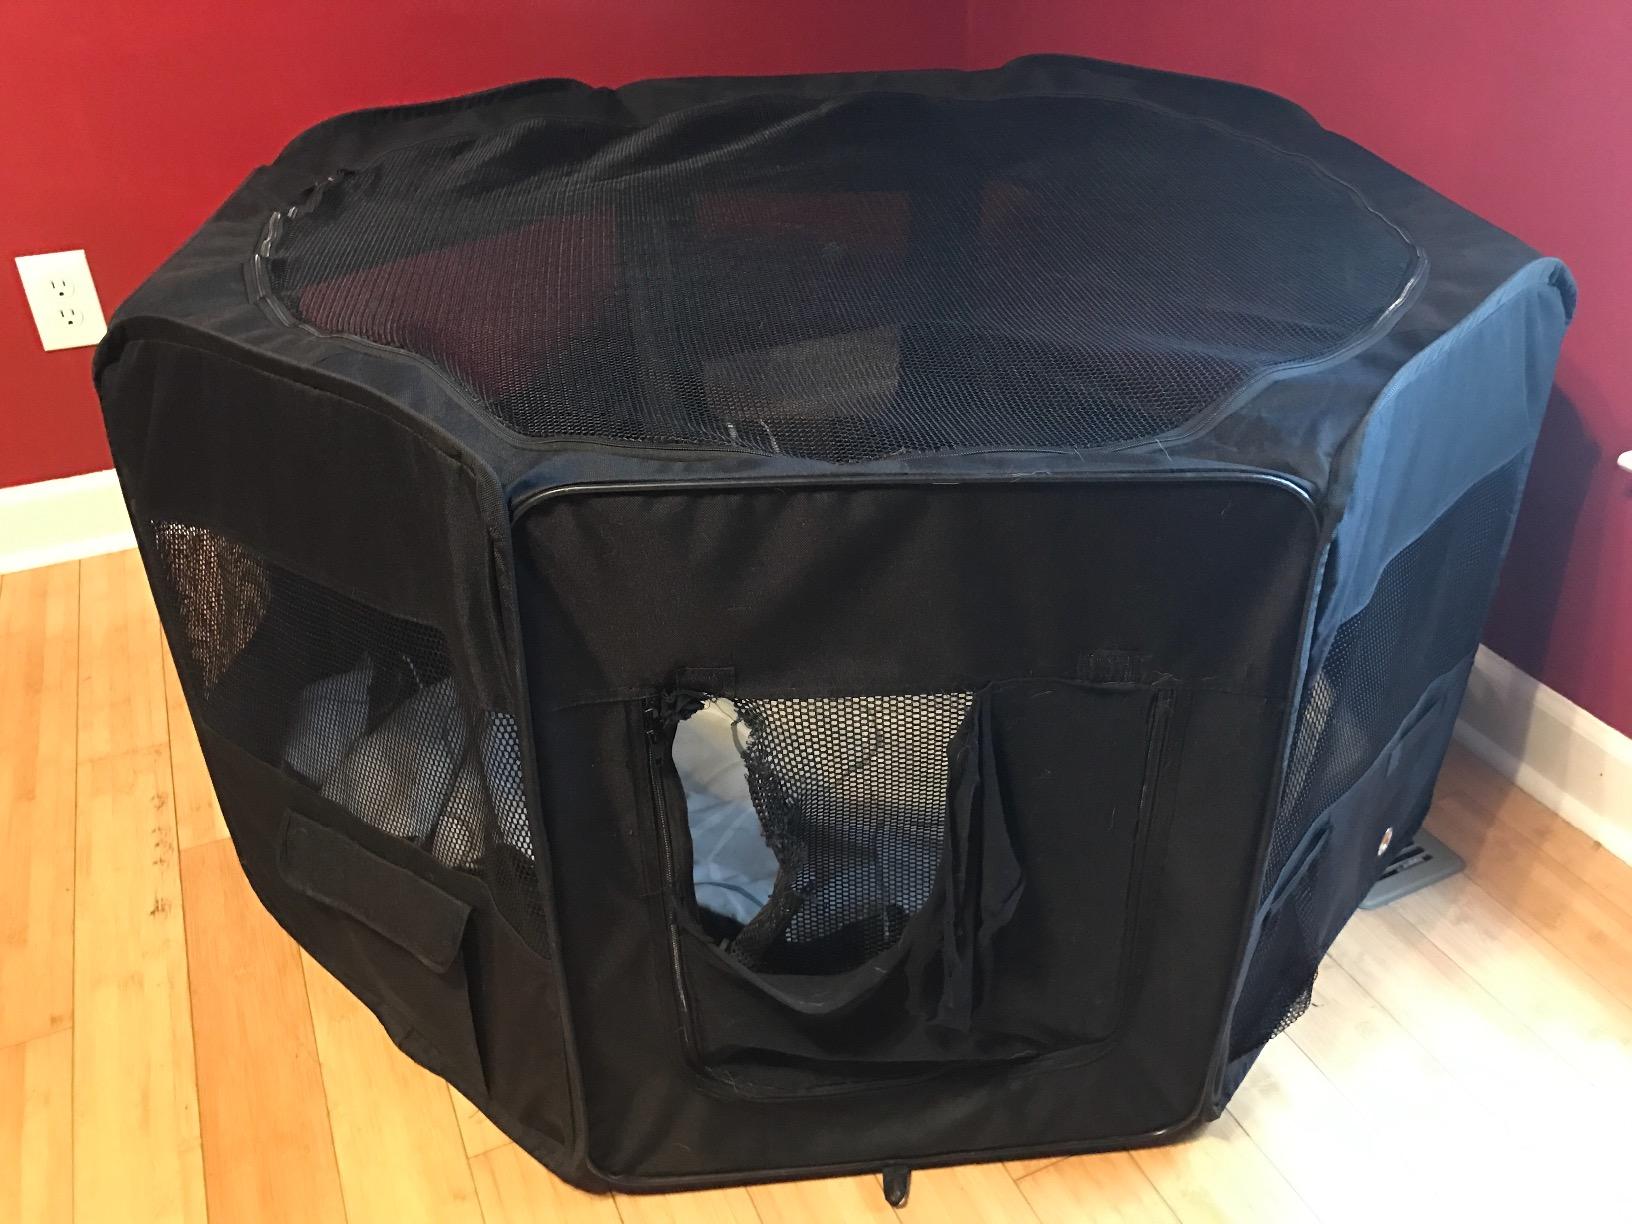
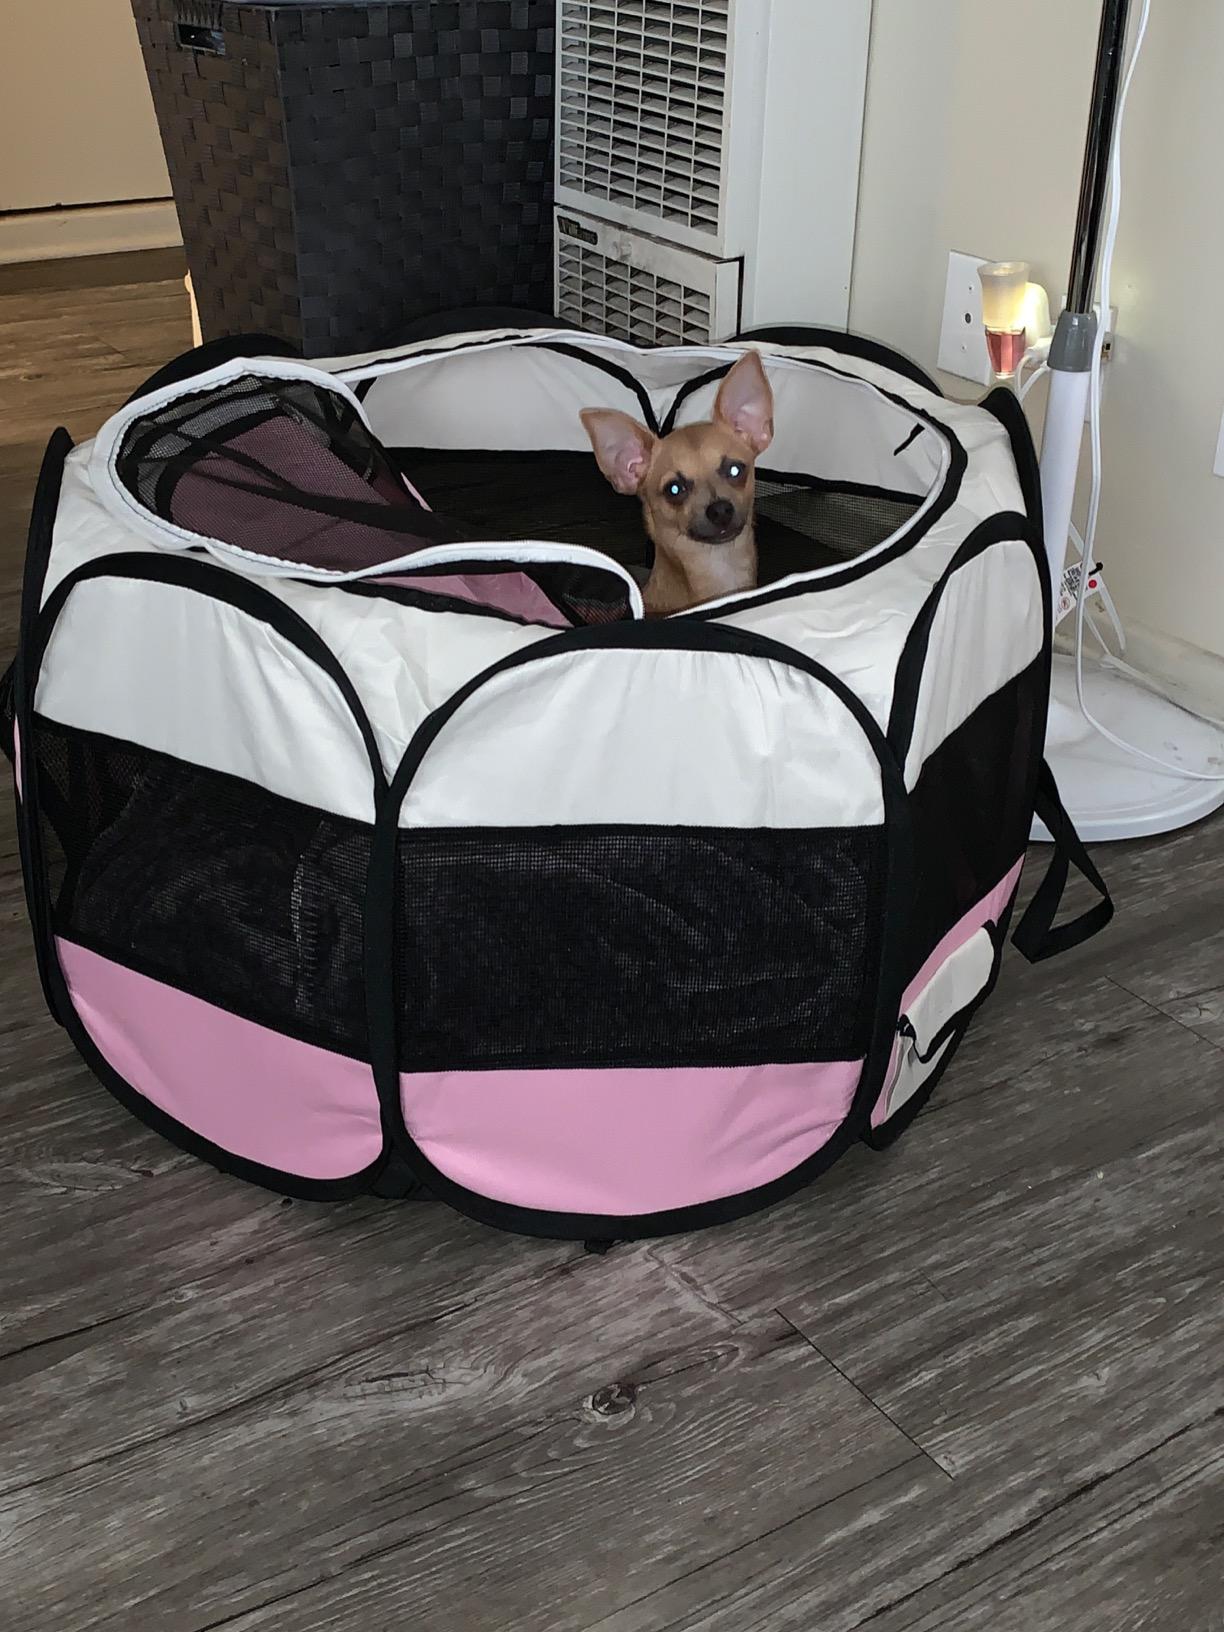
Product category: items_kennel
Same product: no